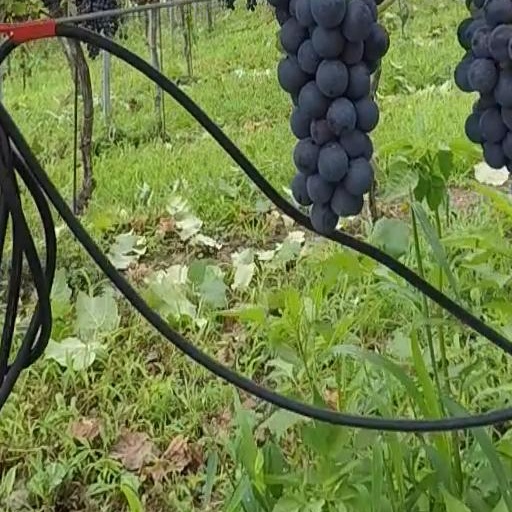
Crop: grape